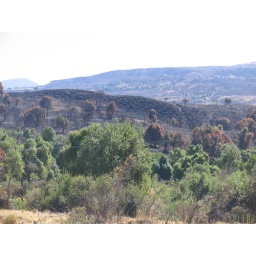
but the house of animals, plants and the dreams of the people who lived near this place